Delhi Metro

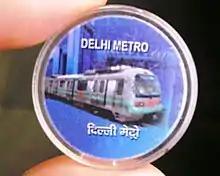
A Delhi Metro token

The metro's fares were last revised on 10 October 2017, based on the recommendation of the 4th Fare Fixation Committee in May 2016. Metro commuters have five choices for ticket purchases: